Gardiner Expressway

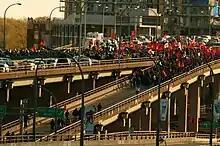
Protests against the Sri Lankan Civil War blocked the Gardiner Expressway in May 2009

After consideration of the proposal to repair the elevated section, Council voted in January 2013 to 'restart' the environmental assessment of the section east of Jarvis. Waterfront Toronto was engaged to deliver public feedback on various proposals, that of keeping the Gardiner, reconfiguring it or demolishing it. After the review, the consensus proposal was to demolish the expressway section as being cost-effective with little impact on commuters. Before Council was to vote on the proposal, Council decided instead to direct City staff to study a "hybrid" proposal, keeping that part of the Gardiner connecting the expressway to the Don Valley Parkway (but replaced with new ramps beginning at Cherry and north of current structure), while demolishing the rest. Also this option will result in the extension of Queen's Quay east of Cherry Street to meet with Don Roadway.